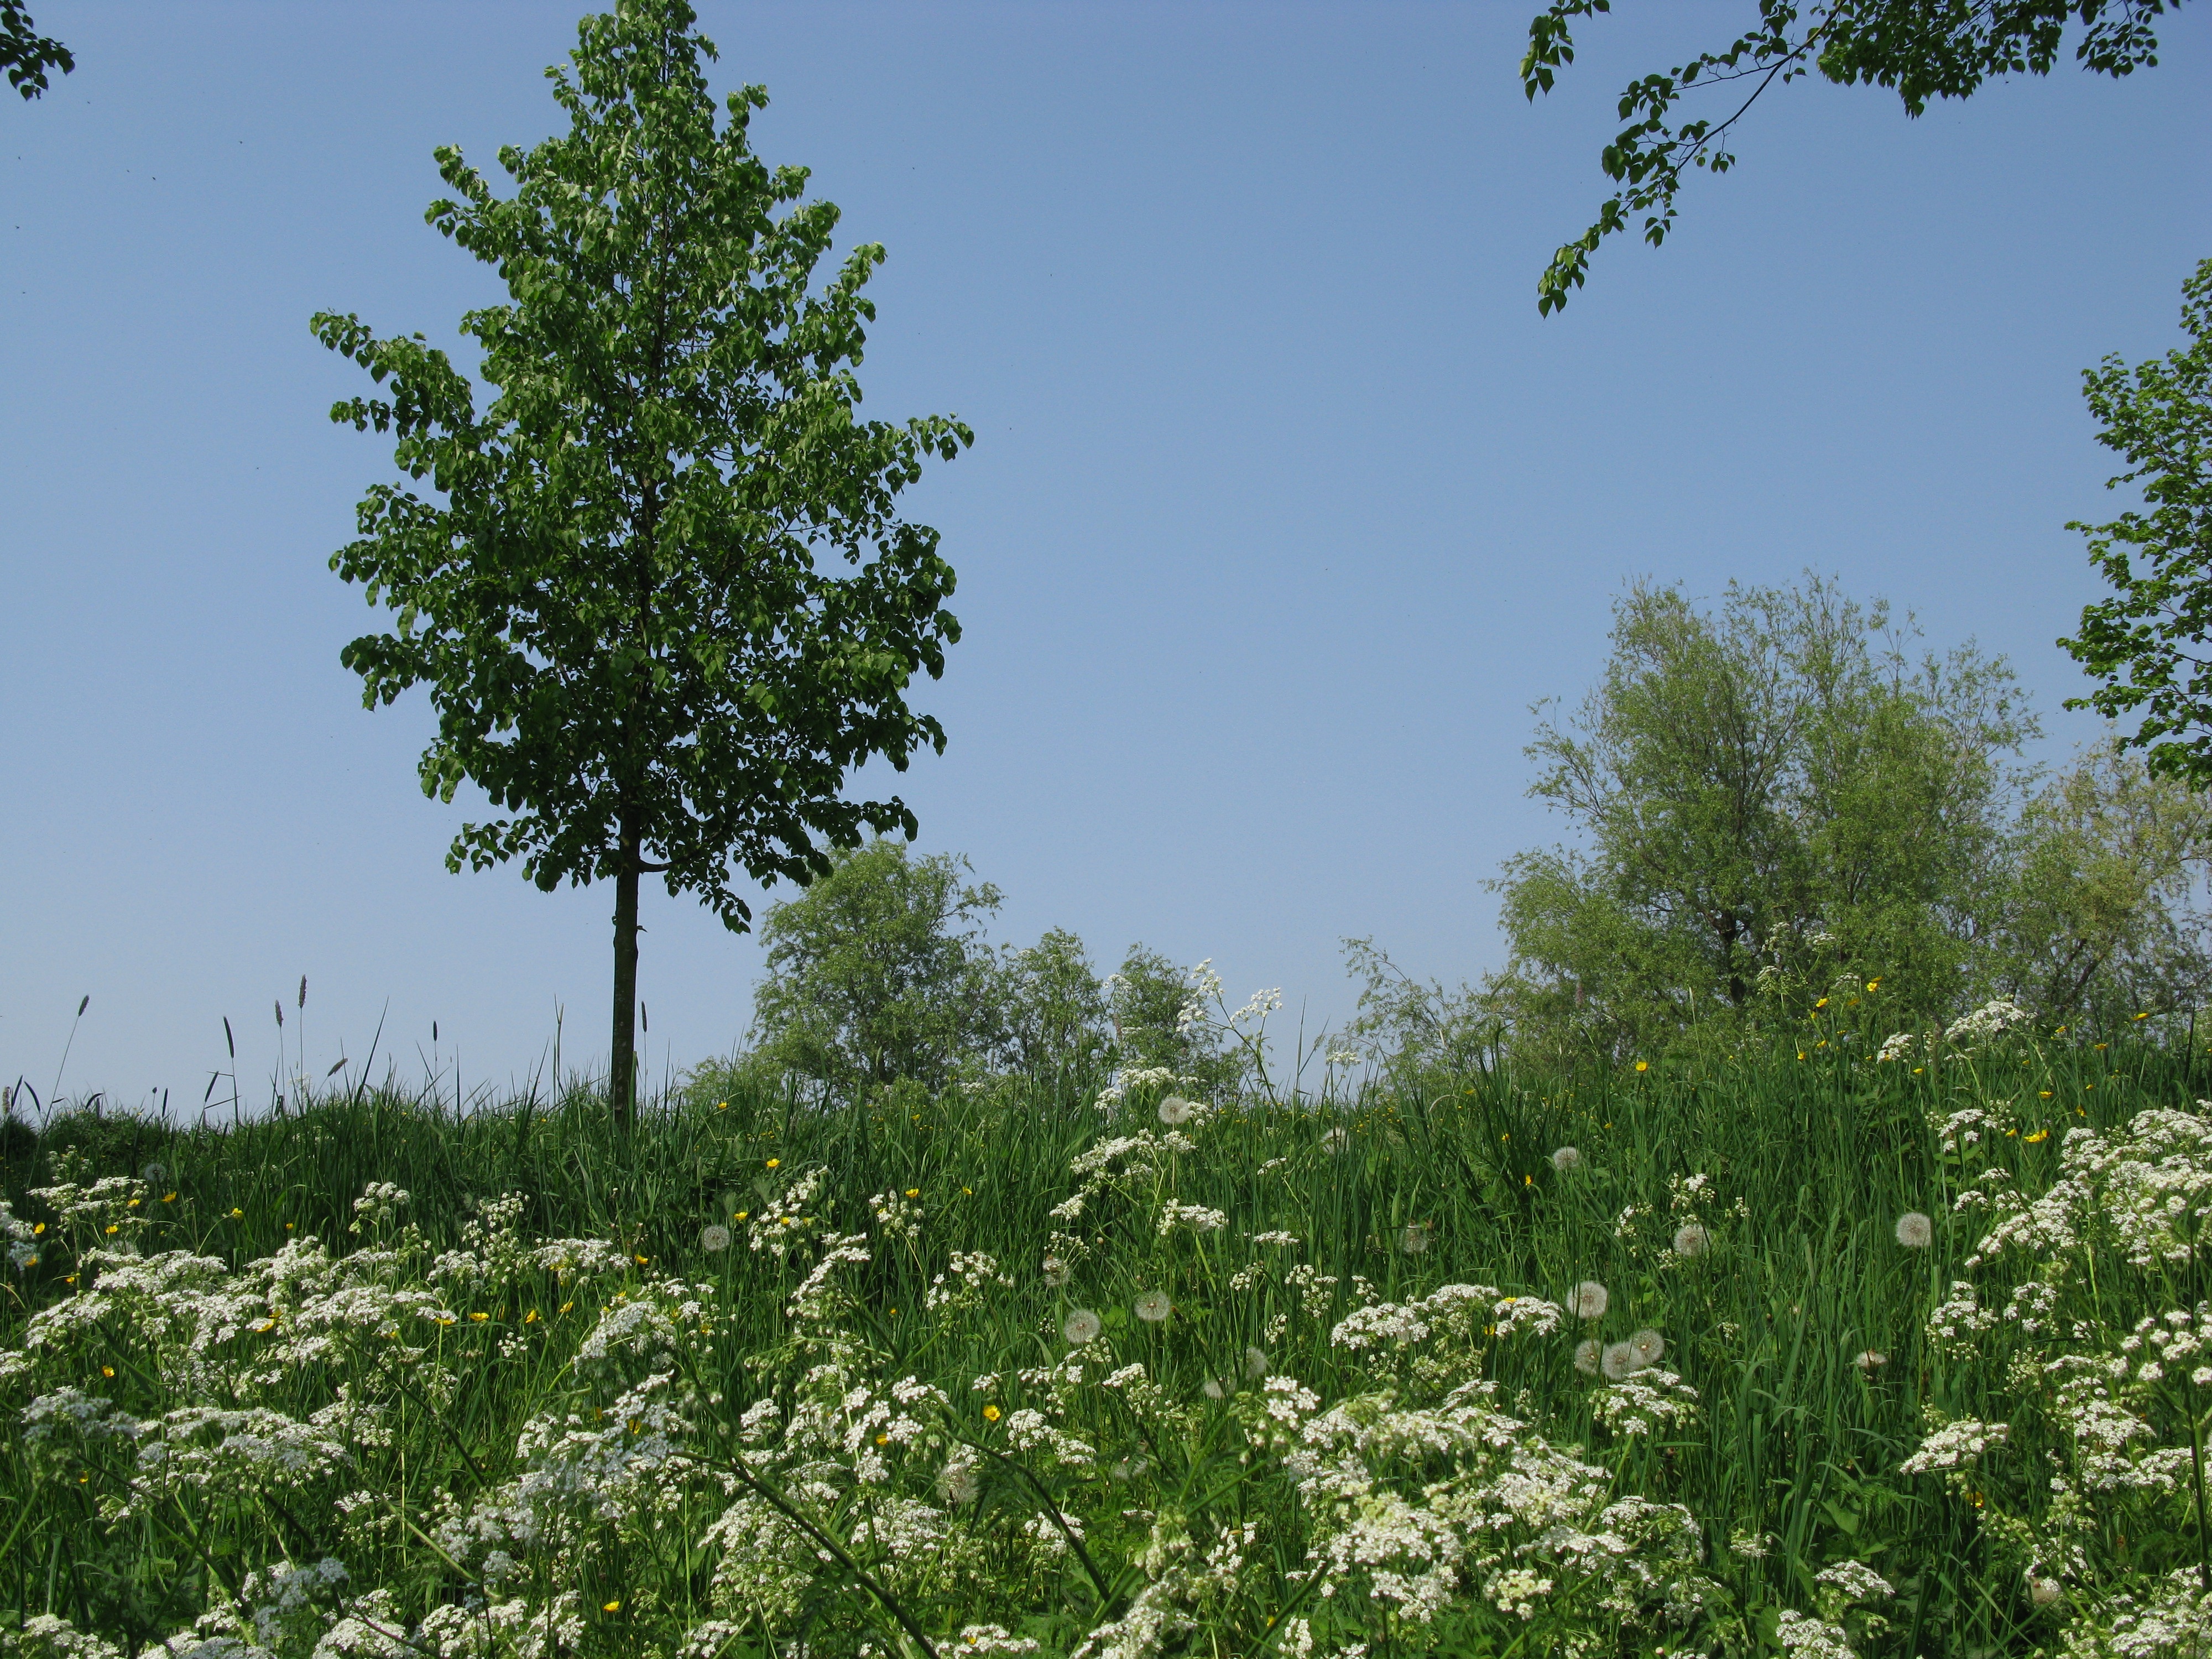
tree, plant, meadow, flower, bloom, spring, botany, flora, wildflower, vegetation, shrub, woodland, habitat, ecosystem, dyke, flowering plant, biome, natural environment, woody plant, land plant